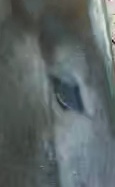
Face region: eyes (orbital_tightening_and_eye_area)
Pain indicator: obviously_present